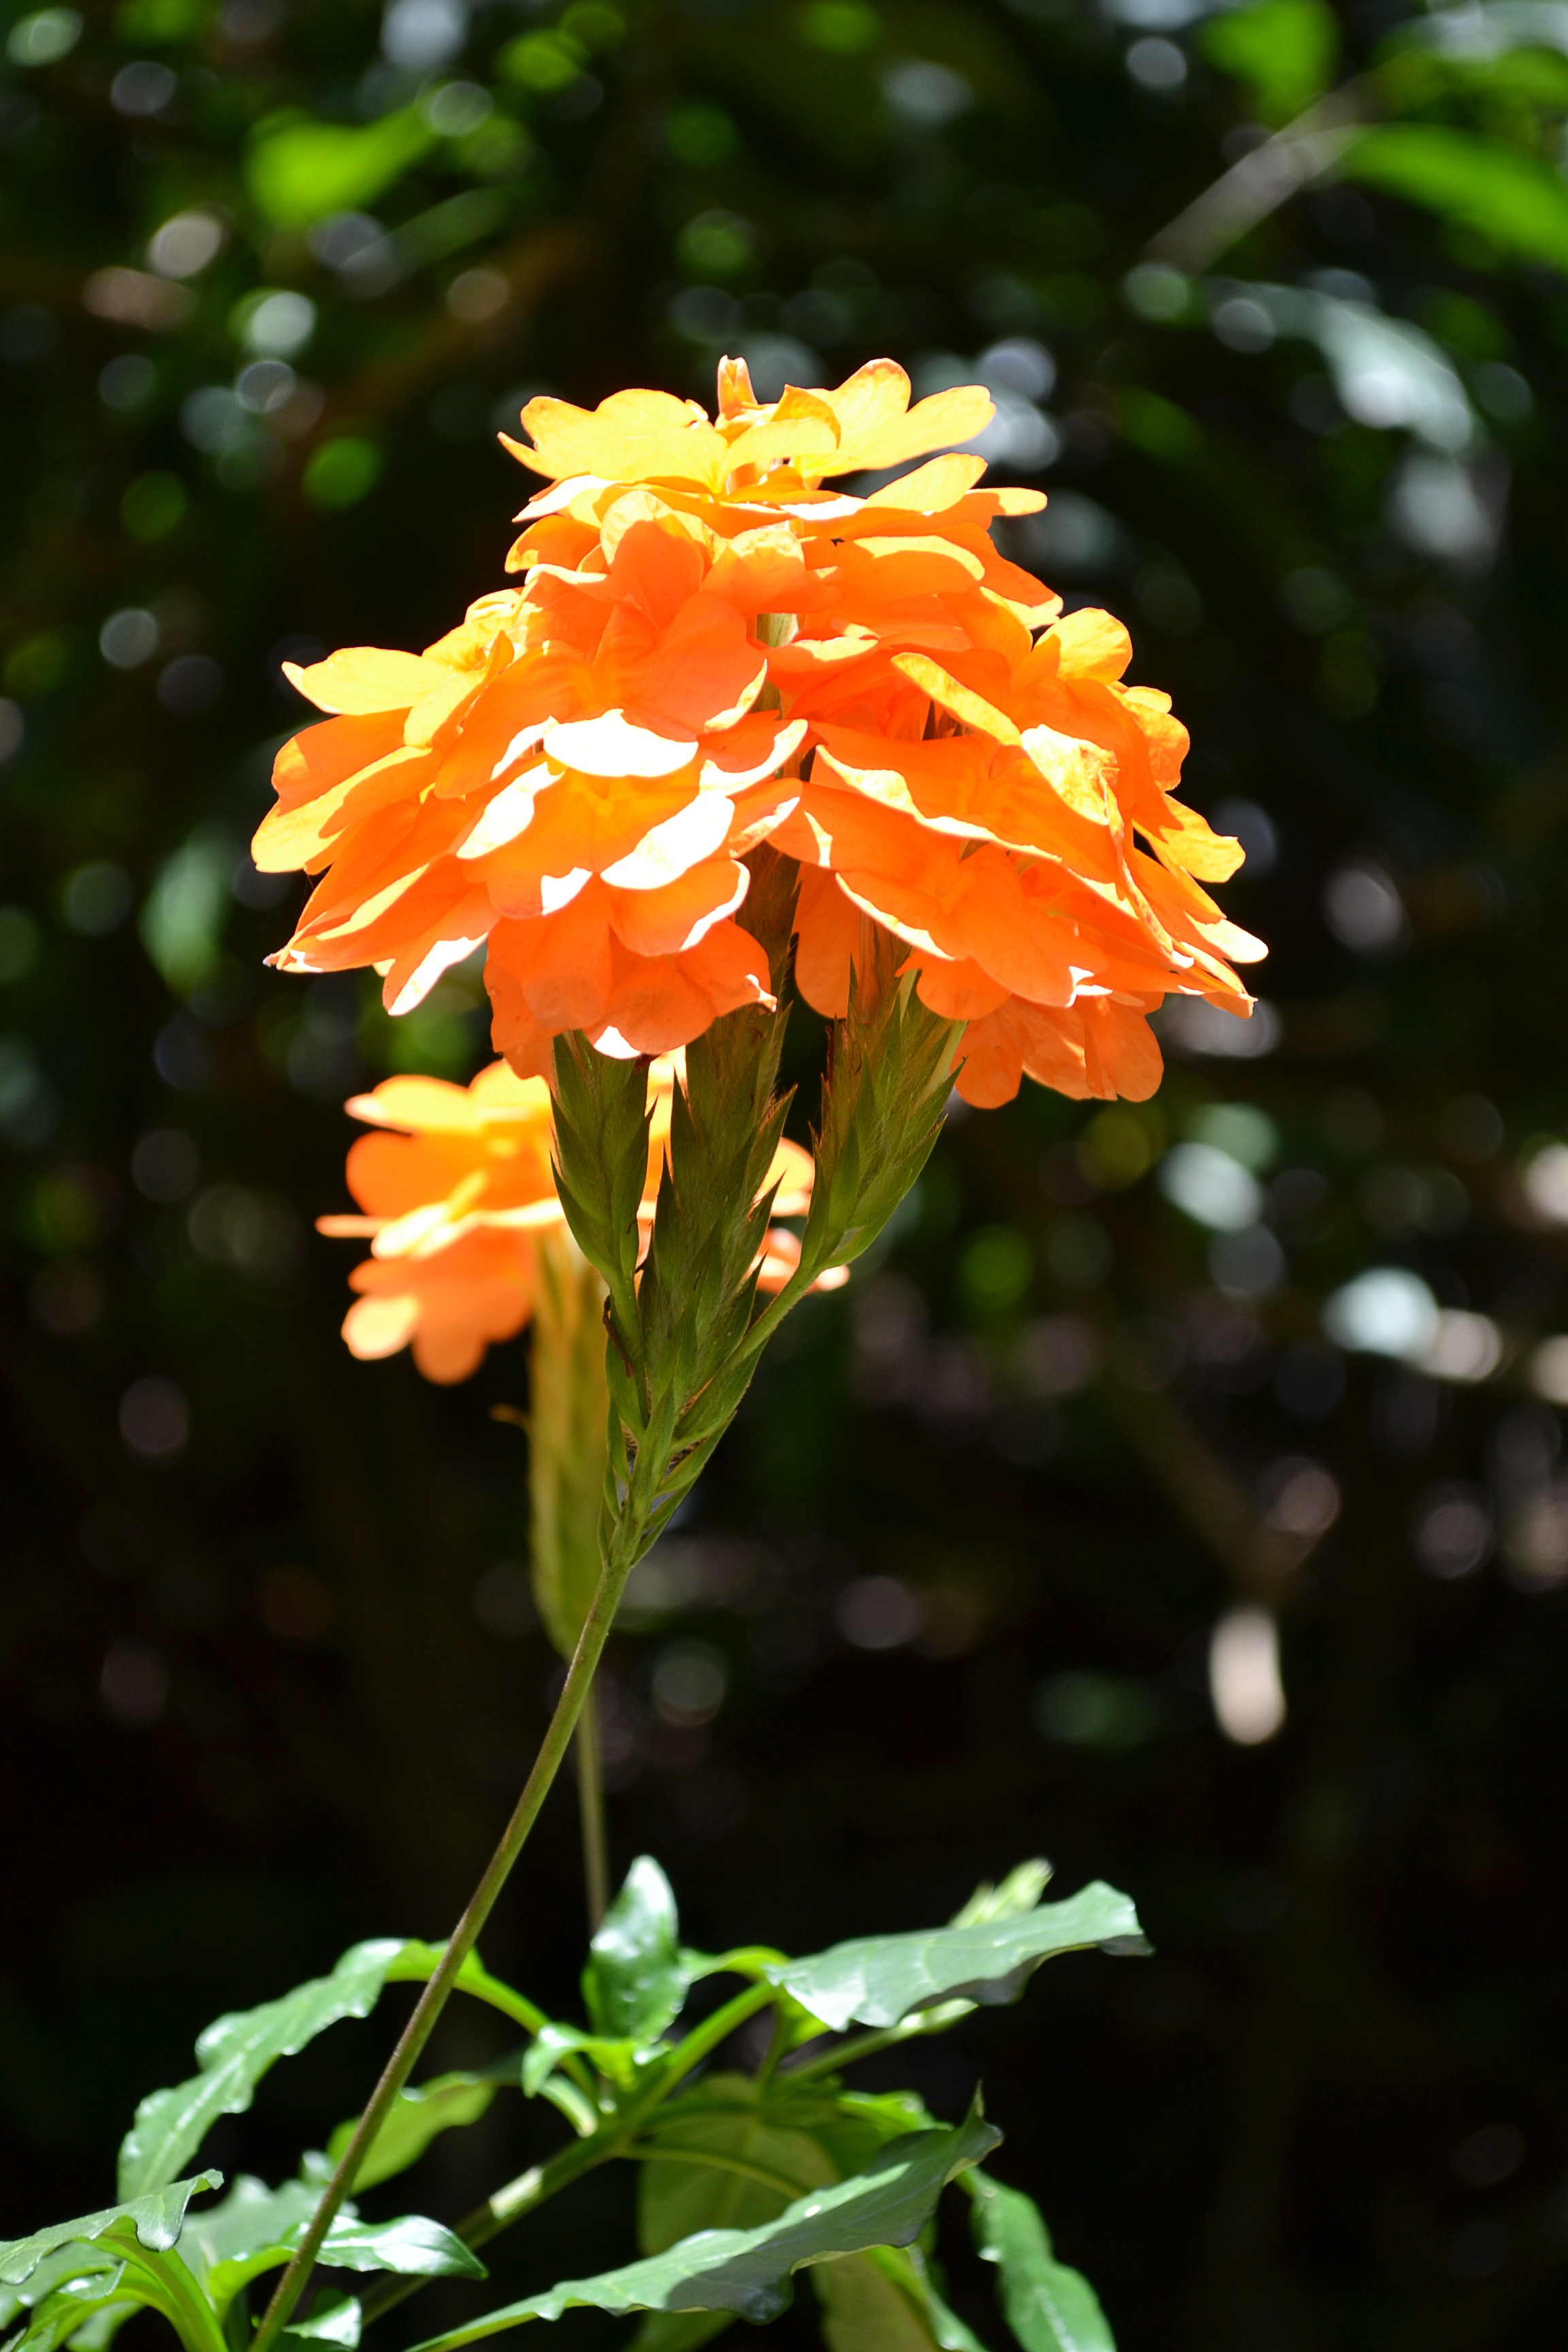
nature, plant, leaf, flower, petal, herb, botany, yellow, garden, flora, wildflower, flowers, sri lanka, ceylon, macro photography, orange flower, orange flowers, flowering plant, daisy family, annual plant, land plant, mawanella, peradniya